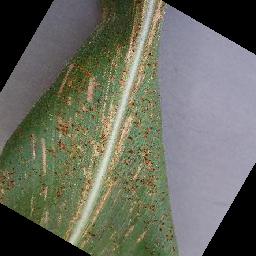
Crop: corn
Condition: (maize)_cercospora_spot_gray_spot